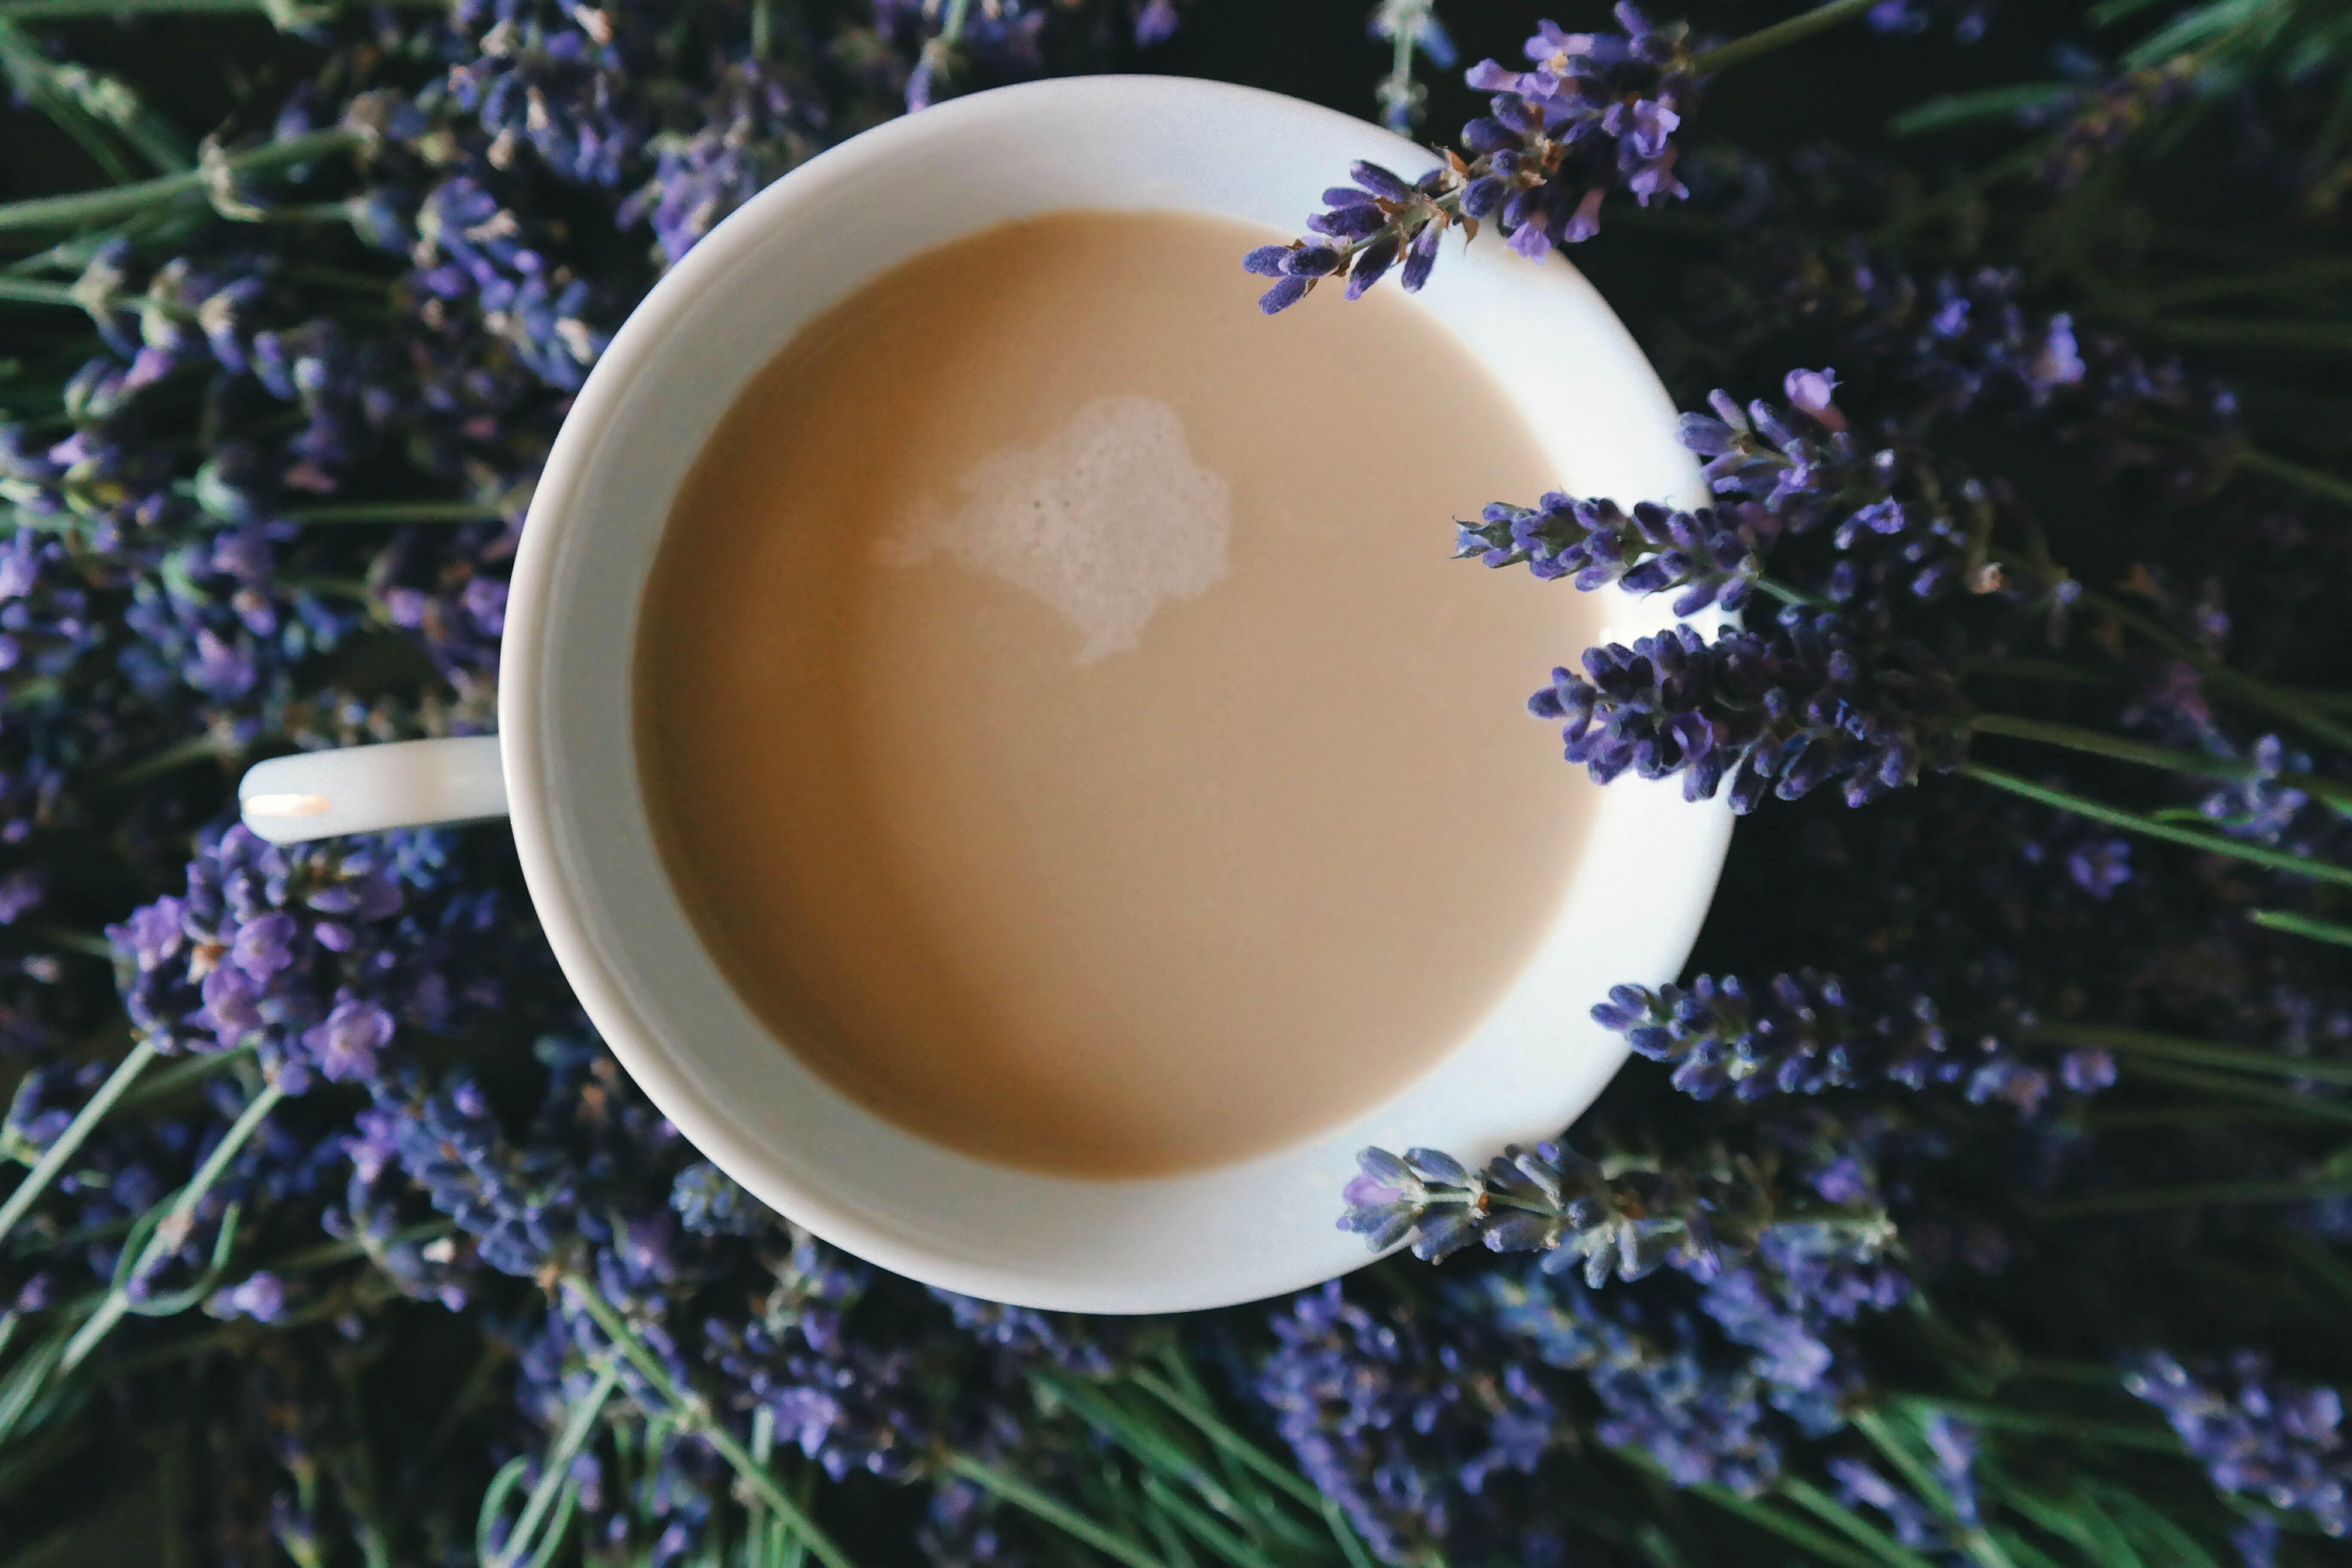
cup, serveware, rosemary, food, coffee cup, lavender, teacup, tableware